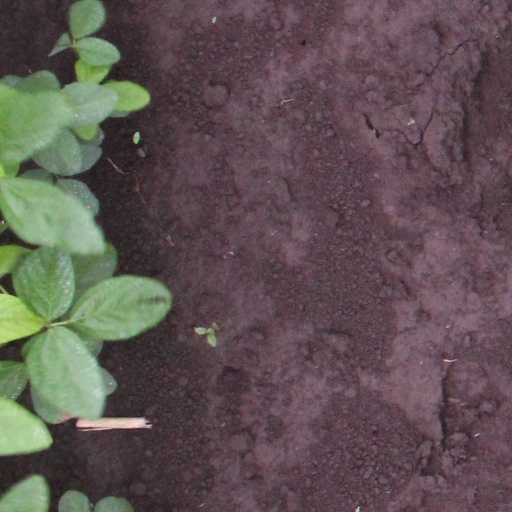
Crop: soybean